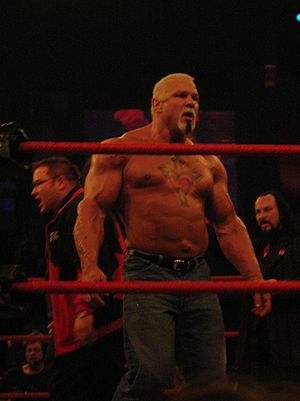
Scott Steiner
Scott Steiner
Scott Steiner.
Scott Carl Rechsteiner er en amerikansk fribryder kendt som Scott Steiner, den ene halvdel af Steiner Brothers med sin bror Rick. Han er tidligere verdensmester i WCW.